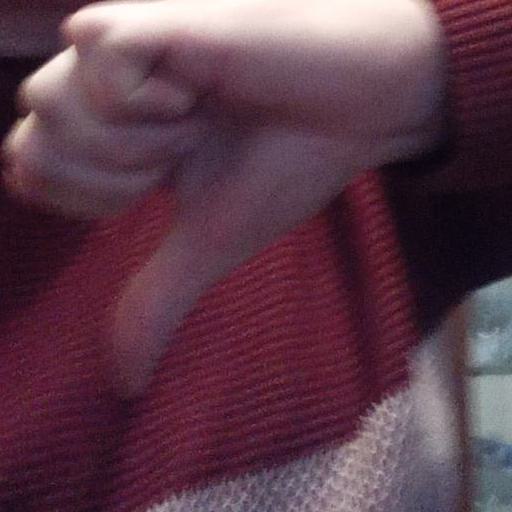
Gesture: dislike